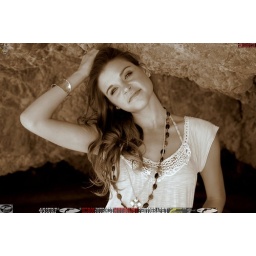
Photoshoot of a pretty swimsuit bikini model.Before the shoot, in a white shirt and blue jeans.&amp;amp; a cool black necklace.